Kingsbury, London

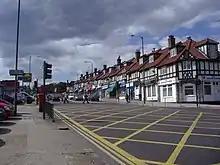
Blackbird Hill north side, which faces a Lidl supermarket and the Chalkhill Estate

The Roe Green Garden Village is located to the east of Roe Green Park. In 1968 the area became a conservation area and it retains the atmosphere of a historic village green. The garden suburb estate was originally built during the First World War for workers at the nearby Aircraft Manufacturing Company. The rest of the area was opened up by the early 1930s.